Sri Krishna Leela Tarangini

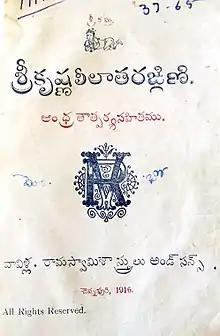
Sri Krishna Leela Tarangini book cover in Telugu script.

Sri Krishna Leela Tarangini is a tarangini or a Sanskrit opera authored by Narayana Teertha. The songs are in chaste Sanskrit and clear diction and are rich in poetic quality. Tarangini is an opera highly suitable for dance drama and it has been very well utilized by Indian classical dancers over the last two centuries. Tarangini consists of 12 Tarangams and encapsulates 153 songs, 302 slokams and 31 choornikaas. Teertha followed Veda Vyasa’s Bhagavatam and concentrated on the 10th skandam.